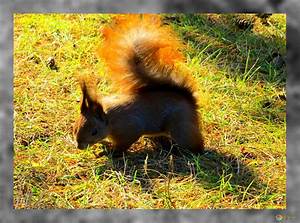
Label: squirrel